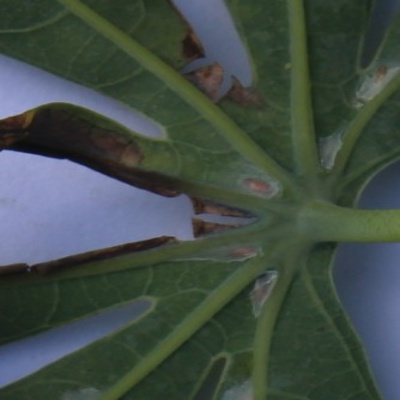
Crop: Cassava
Condition: bacterial blight